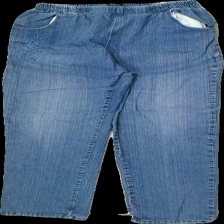
View: front
Type: Jeans
Category: Ladies
Brand: Not in the list
Brand text on label: Elegance
Material: 86% Cotton 14% Cont?
Pattern: Embroidered
Cut: Regular
Size: 44
Trend: Denim
Price range: 50-100
Recommended usage: Reuse
Description: blue jeans with embroidery